Tyrone Borough Historic District

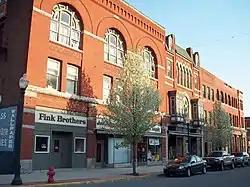
Tyrone Borough Historic District, April 2010

The Tyrone Borough Historic District is a national historic district that is located in Tyrone, Blair County, Pennsylvania.